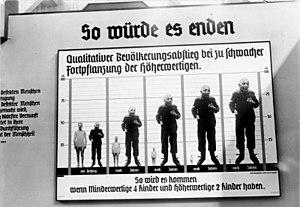
L’hygiène raciale est un concept raciste introduit par le médecin Alfred Ploetz en 1904 dans un article de la publication Archives de biologie raciste et sociale. D'emblée, les propositions de ce texte visant à soigner une population plutôt qu'un individu le placent dans le registre des pseudo-sciences.